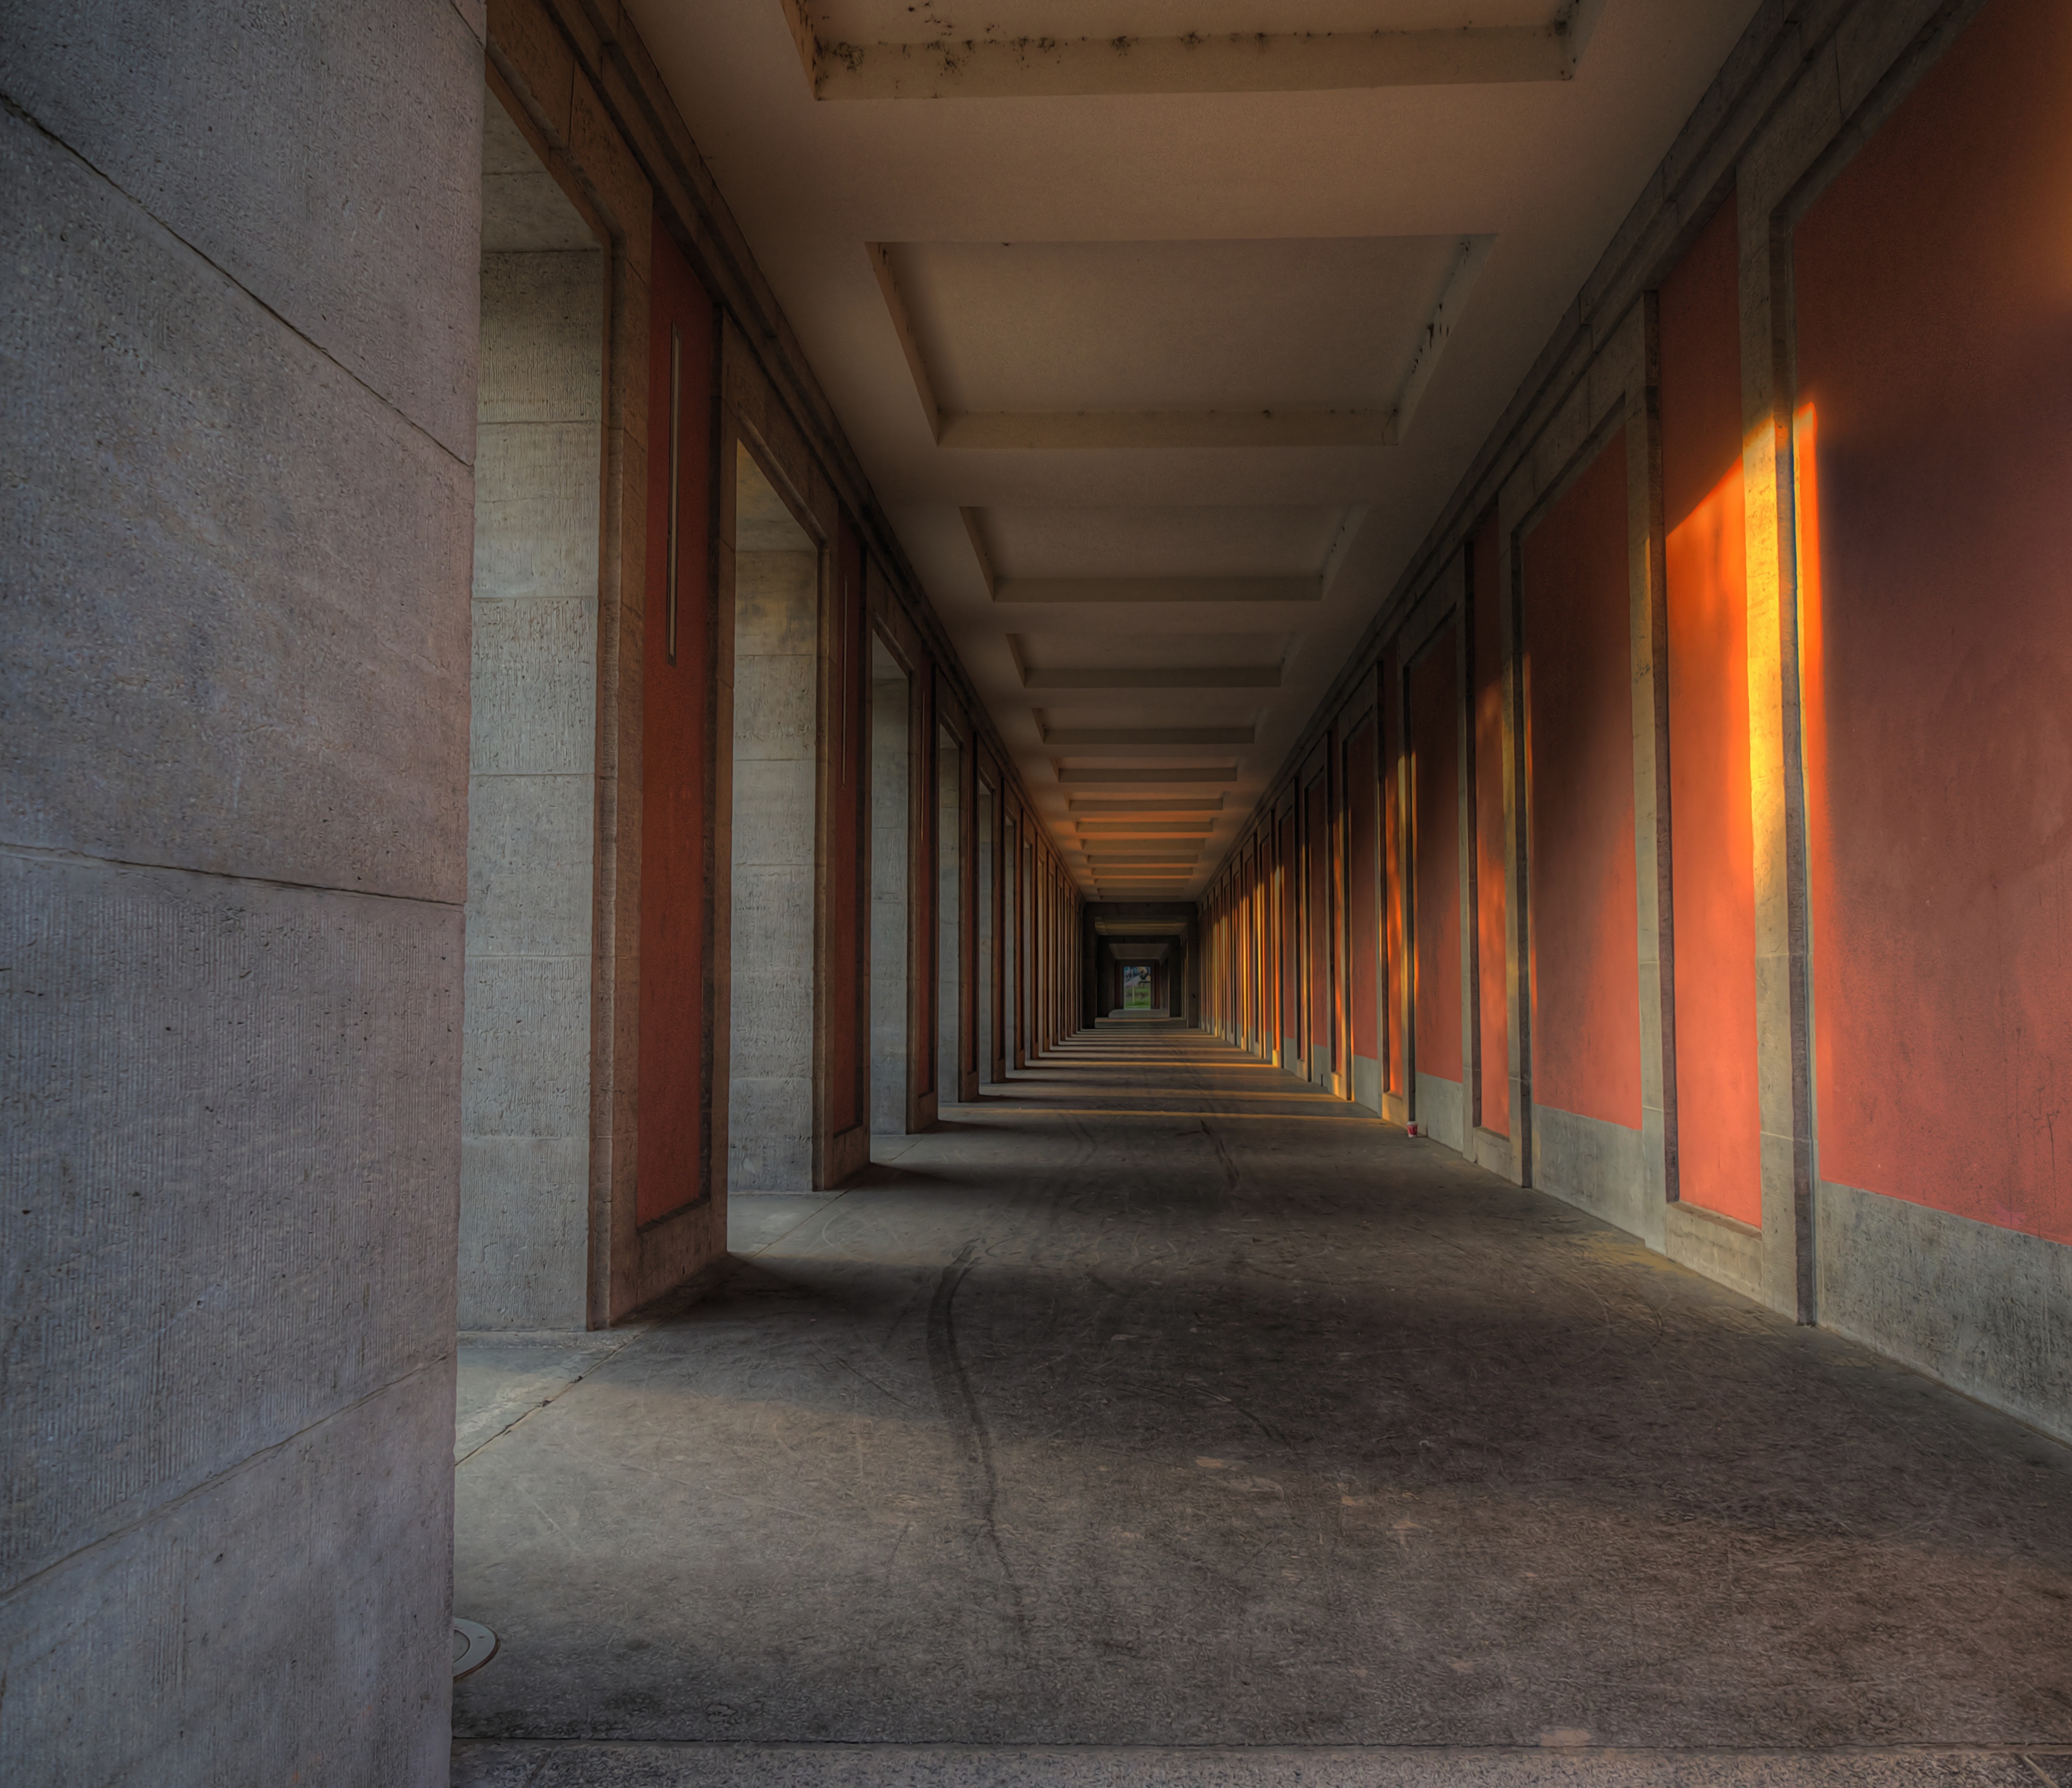
light, architecture, structure, wood, house, building, alley, city, home, wall, tunnel, subway, hall, facade, darkness, stone wall, interior design, old town, stones, hdr, art, walls, symmetry, gallery, gang, masonry, weimar, screenshot, urban area